Lulu White

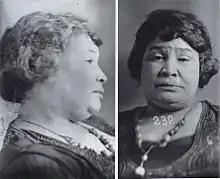
New Orleans Police Department mug shot of Lulu White, 1920

Lulu White (Lulu Hendley, ca. 1868 – August 20, 1931) was a brothel madam, procuress and entrepreneur in New Orleans, Louisiana during the Storyville period. An eccentric figure, she was noted for her enormous success as an entrepreneur, love of jewelry, her many failed business ventures, and her criminal record that extended in New Orleans as far back as 1880.